Hughie Odgers

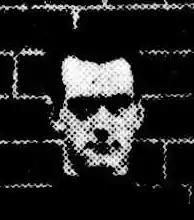

Hughie Odgers (21 December 1889 – 9 April 1958) was an Australian rules footballer who played with Melbourne in the Victorian Football League (VFL).